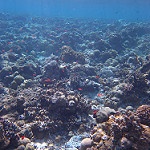
Label: sea